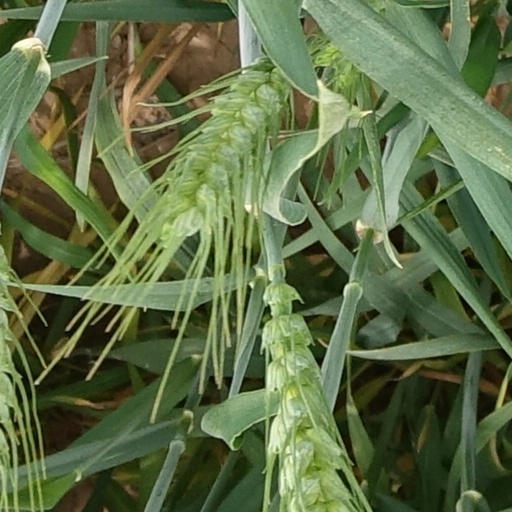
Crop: wheat